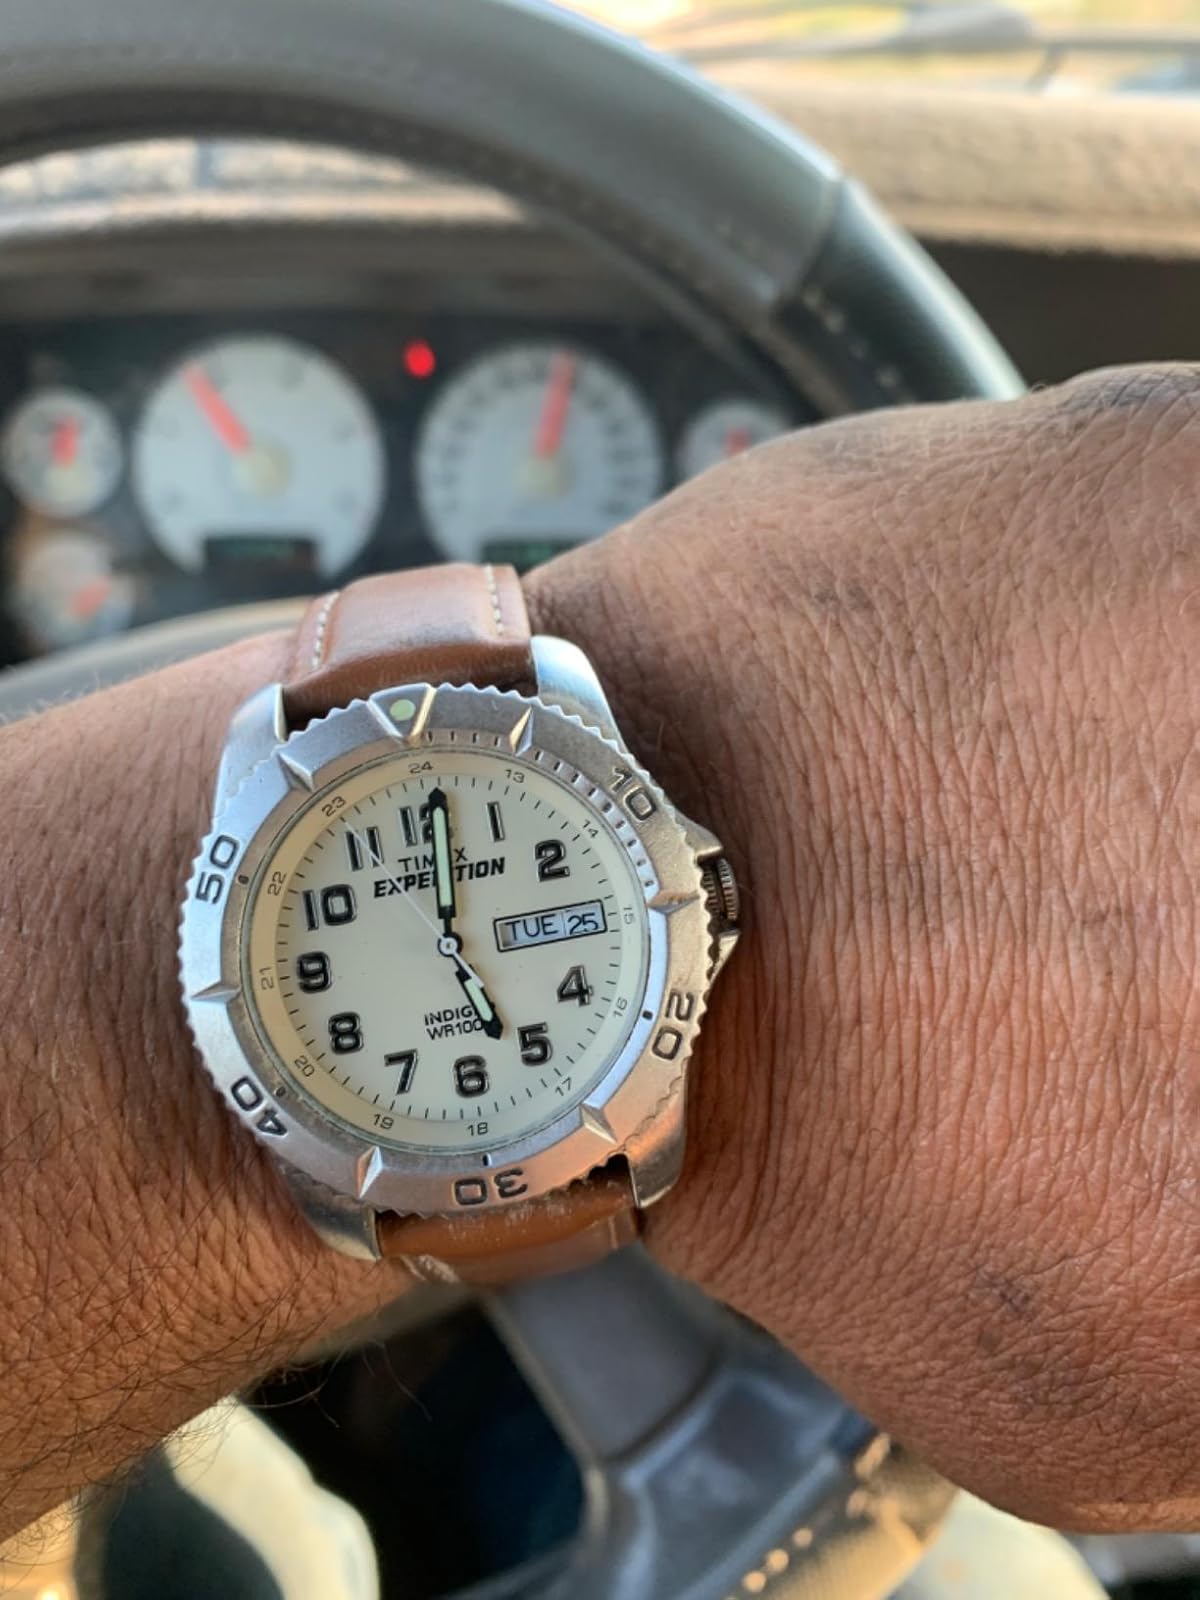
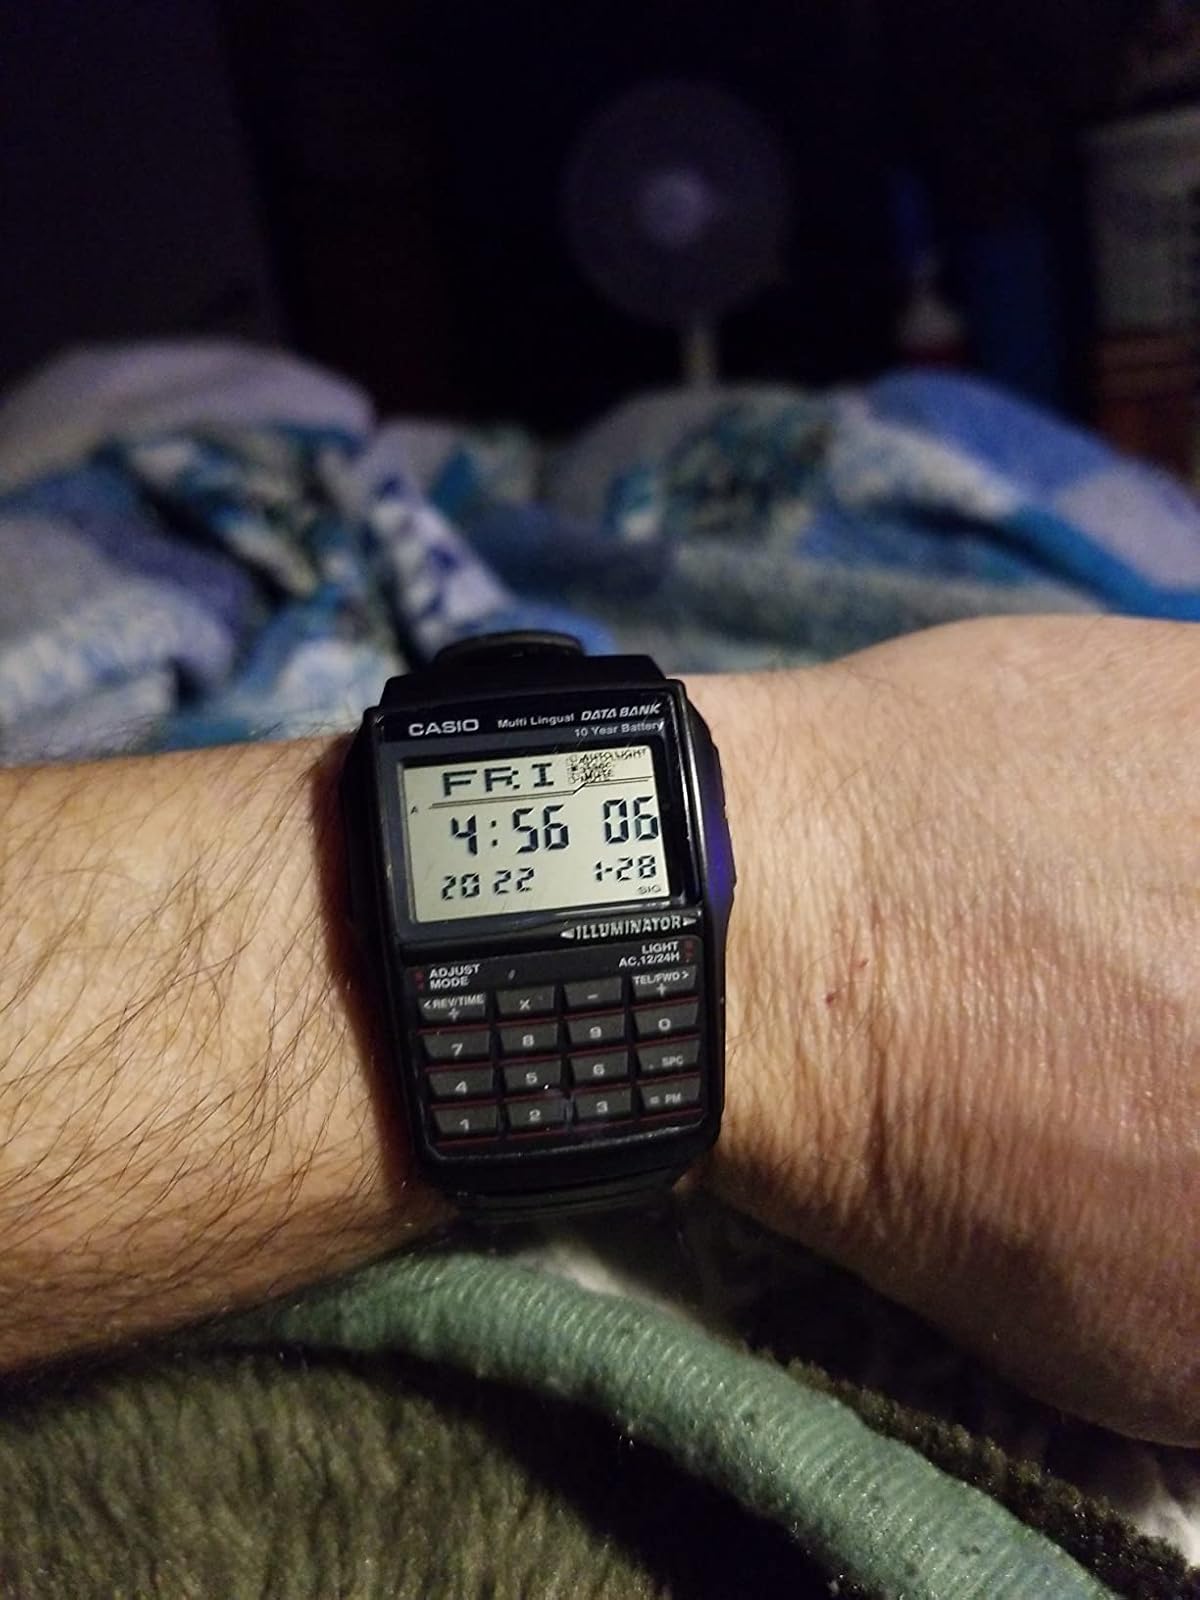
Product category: accessories_watch
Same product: no